Daniel Reintzel

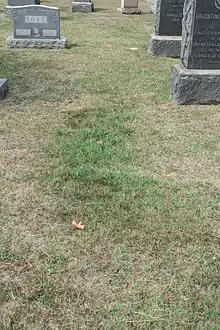
Unmarked grave of Daniel Reintzel at Glenwood Cemetery.

In the last two decades of his life, Reintzel was involved in two legal actions—both of which ended up before the Supreme Court of the United States.